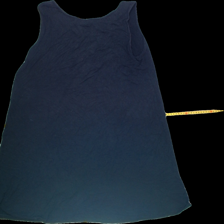
View: back
Type: Dress
Category: Ladies
Brand: Free quent
Colors: Black
Material: 100%viscose
Size: XL
Trend: No trend
Stains: Yes
Price range: <50
Recommended usage: Export